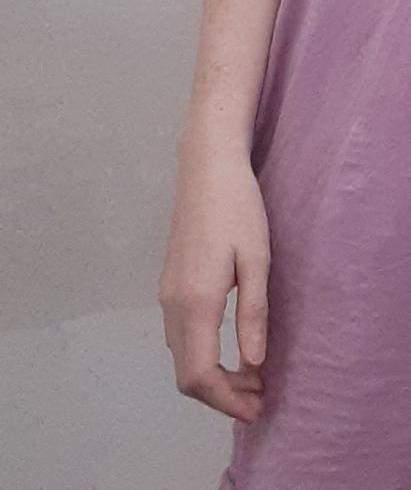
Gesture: no_gesture